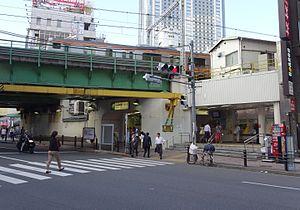
La gare de Suidōbashi est une gare ferroviaire de la ville de Tokyo au Japon. Elle est située dans l'arrondissement de Chiyoda. La gare est desservie par les lignes de la East Japan Railway Company et du Bureau des Transports de la Métropole de Tokyo.